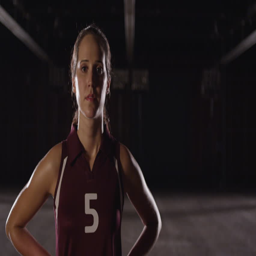
slow - motion -- female volleyball player -- looks into the camera -- hand held shot